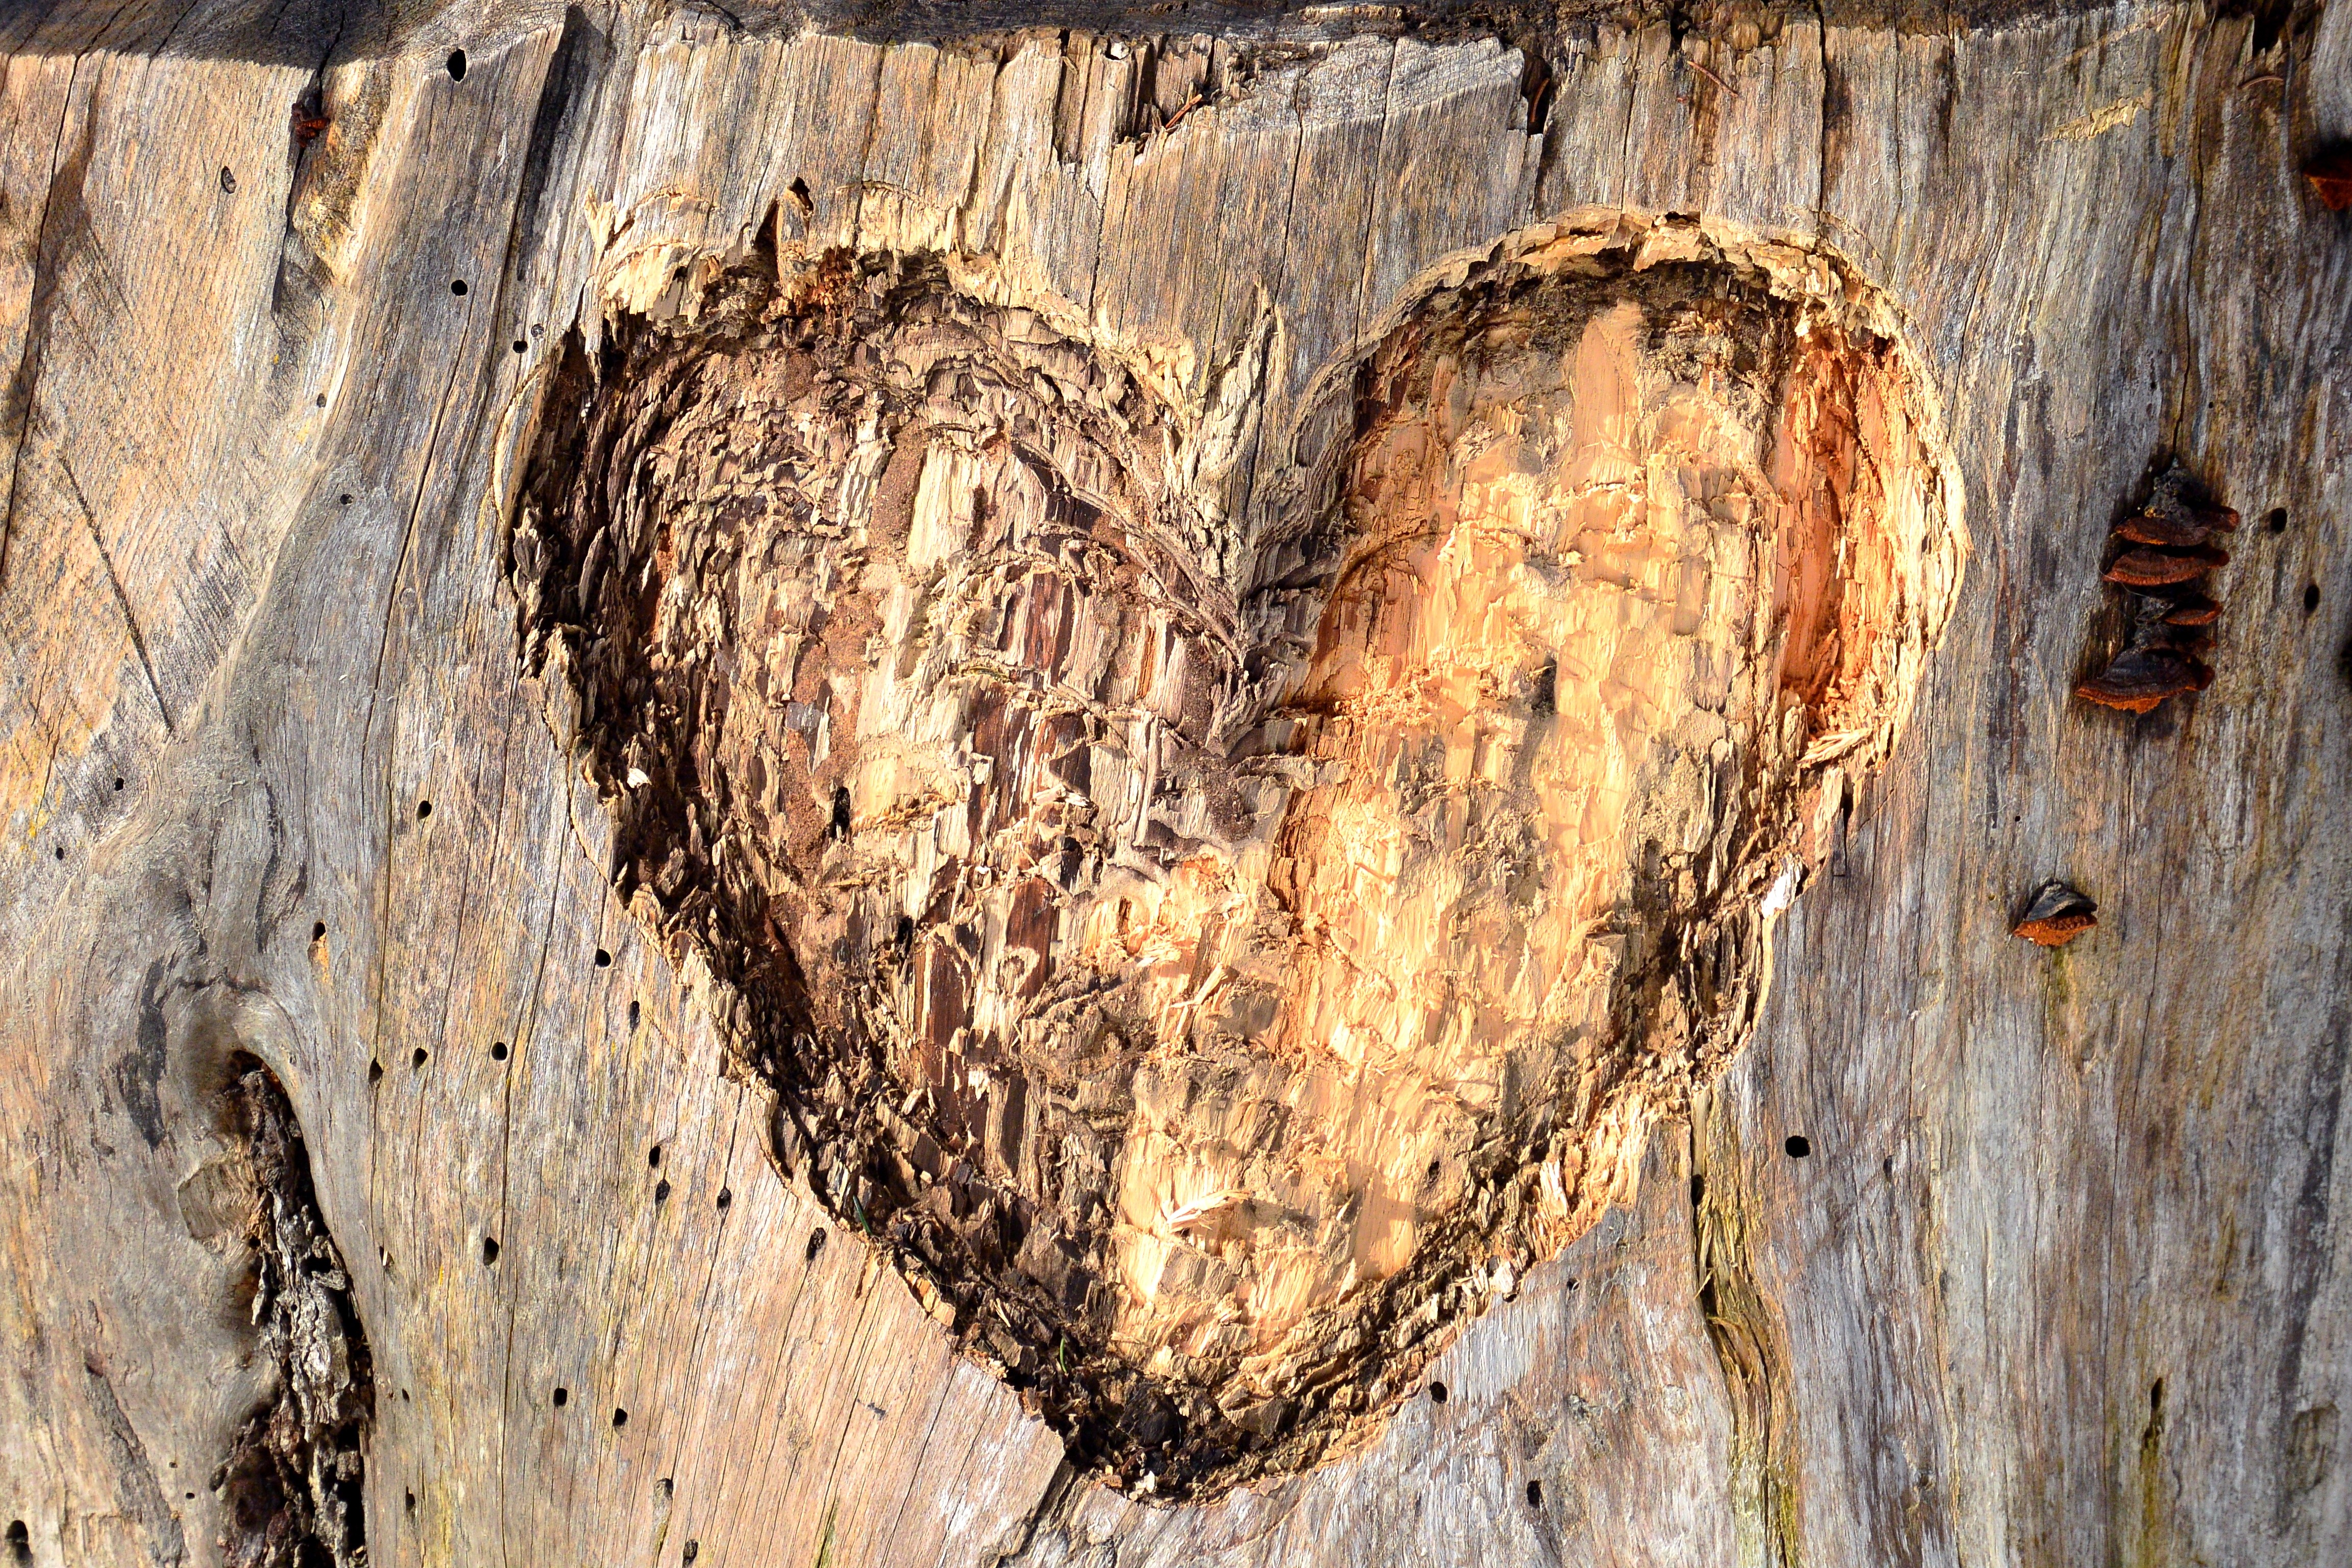
tree, rock, branch, wood, texture, trunk, bark, formation, heart, log, geology, carved, engraved, hollow, carved heart, woody plant